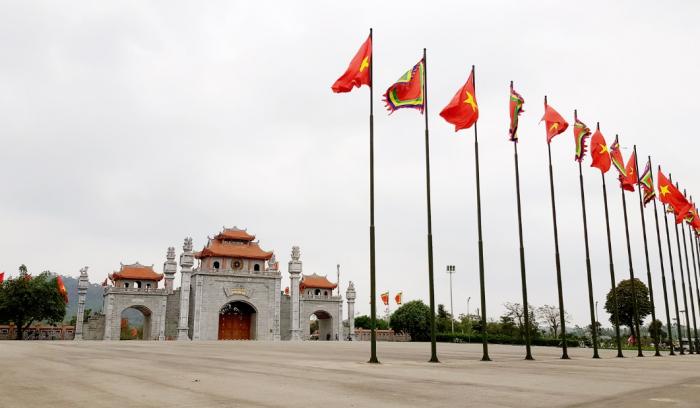
cờ việt nam và cờ hội được treo lên cột